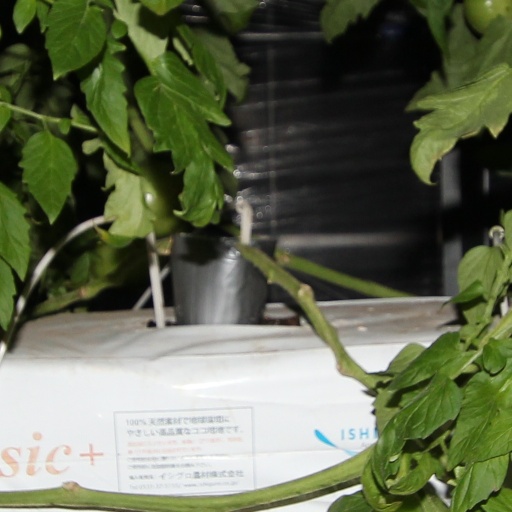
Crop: tomato